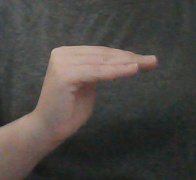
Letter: haa